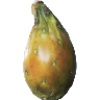
Label: cactus_fruit